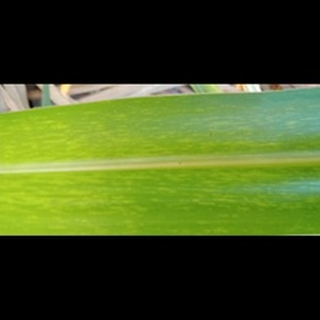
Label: sugarcane_mosaic